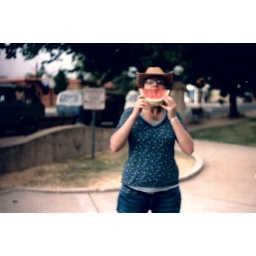
meredith eating watermelon in the park